Brayton cycle

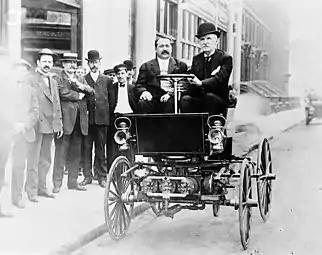
George B Selden driving a Brayton-powered automobile in 1905

In 1878, George B. Selden patented the first internal combustion automobile. Inspired by the internal combustion engine invented by Brayton displayed at the Centennial Exposition in Philadelphia in 1876, Selden patented a four-wheel car working on a smaller, lighter, multicylinder version. He then filed a series of amendments to his application which stretched out the legal process, resulting in a delay of 16 years before the patent was granted on November 5, 1895. In 1903, Selden sued Ford for patent infringement and Henry Ford fought the Selden patent until 1911. Selden had never actually produced a working car, so during the trial, two machines were constructed according to the patent drawings. Ford argued his cars used the four-stroke Alphonse Beau de Rochas cycle or Otto cycle and not the Brayton-cycle engine used in the Selden auto. Ford won the appeal of the original case.